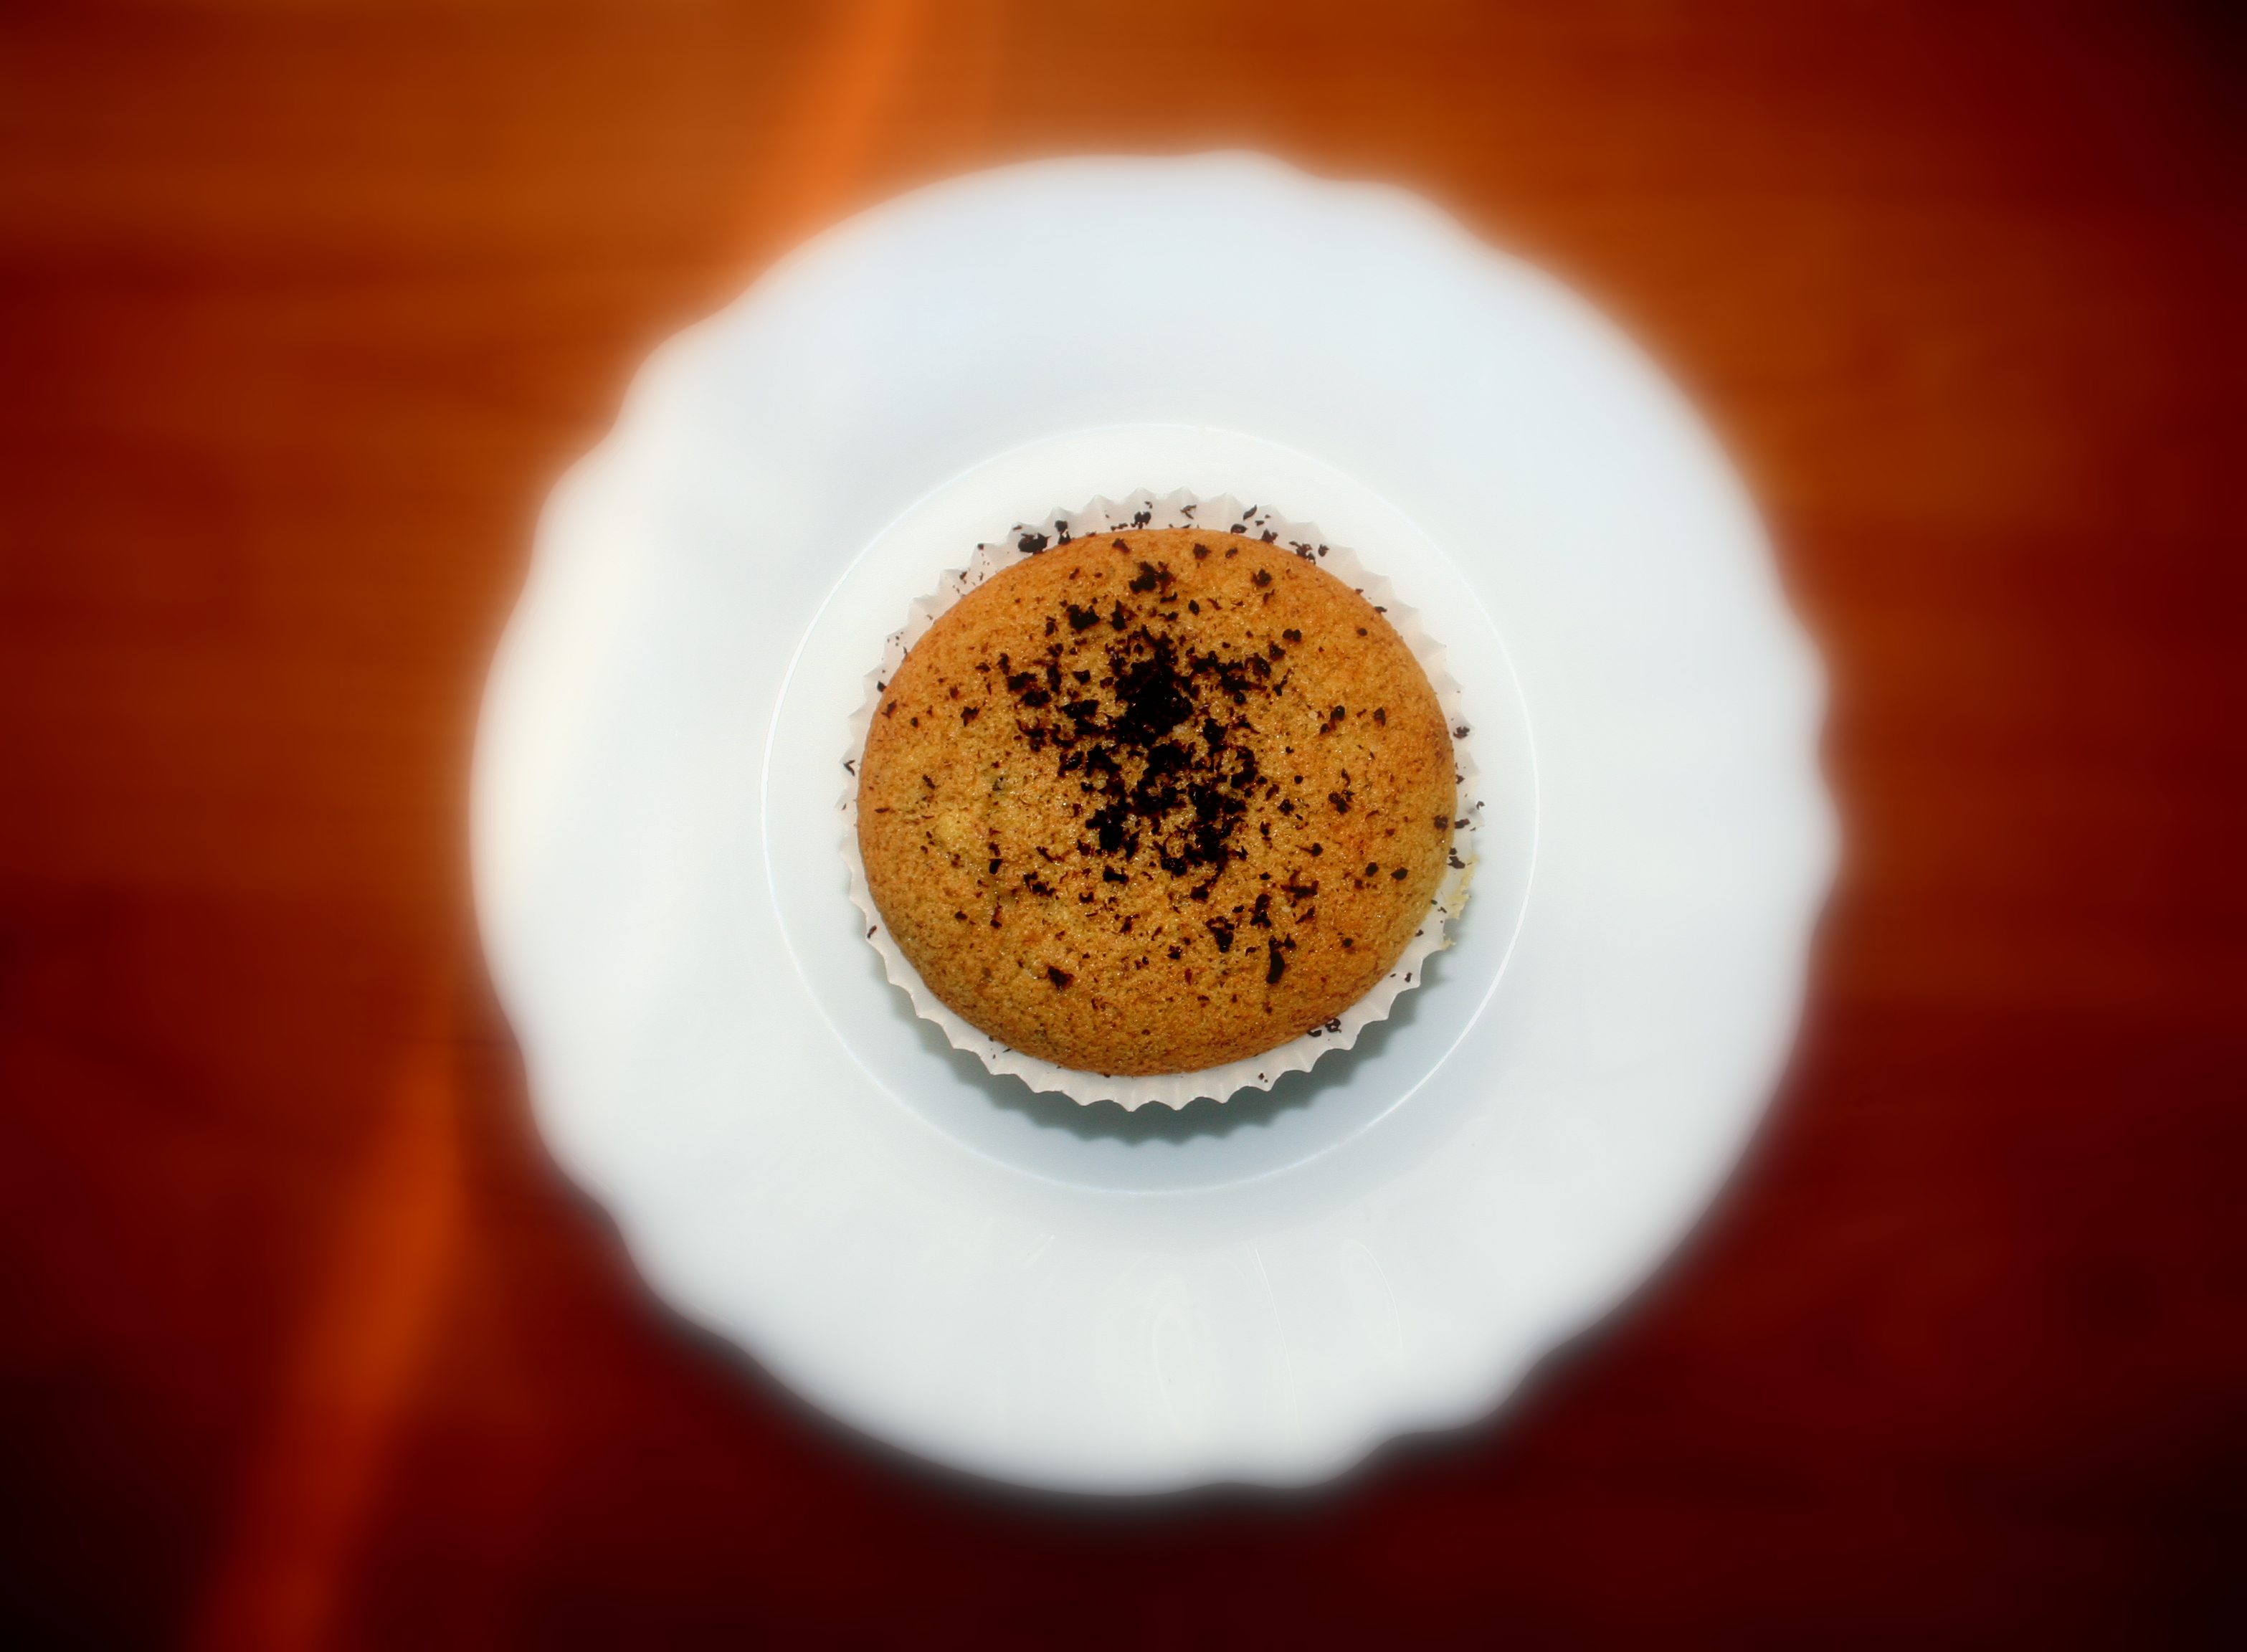
muffin, cup, coffee cup, ristretto, espresso, caffeine, coffee, drink, cuban espresso, caff macchiato, cappuccino, latte, white coffee, food, caff americano, flat white, drinkware, tableware, cuisine, coffee milk, ipoh white coffee, dish, cafe, Coffee substitute, circle, serveware, lungo, ingredient, dandelion coffee, stimulant, instant coffee, turkish coffee